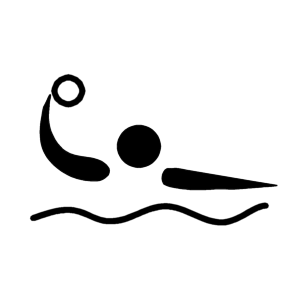
La Croatie, pays devenu indépendant en 1991, participe pour la première fois aux Jeux olympiques d'hiver de 1992 à Albertville. Auparavant, les sportifs croates représentent l'Autriche, comme Milan Neralić en 1900, puis le Royaume des Serbes, des Croates et des Slovènes devenu en 1929 la Yougoslavie en 1929. Le Comité national olympique a depuis envoyé une délégation nationale à chaque édition des Jeux olympiques d'été et des Jeux olympiques d'hiver.